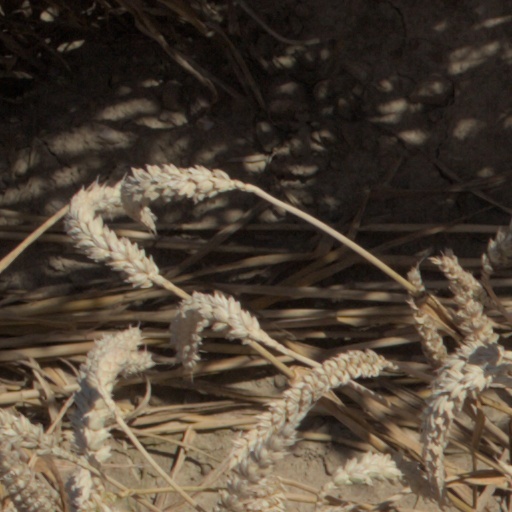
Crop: wheat